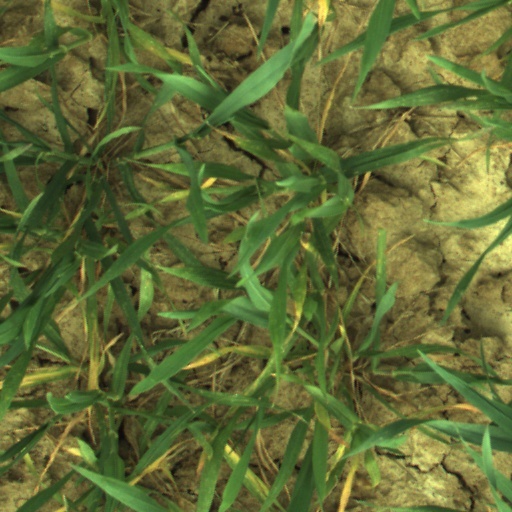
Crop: wheat